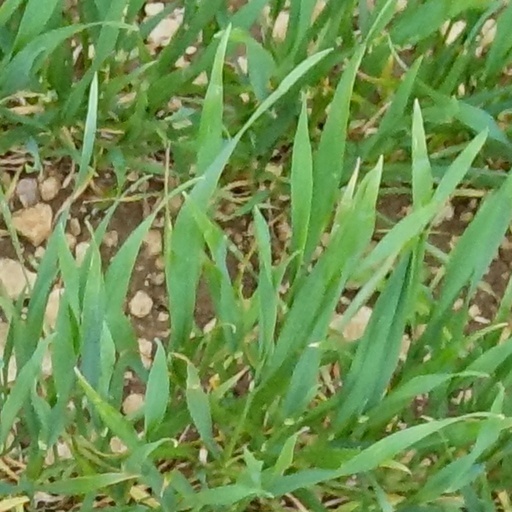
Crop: wheat